Sakhalin Oblast

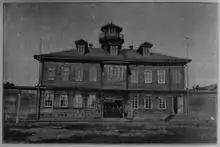
Aleksandrovskaya Prison in Alexandrovsk-Sakhalinsky in 1903

Sakhalin Oblast is a federal subject of Russia (an oblast) comprising the island of Sakhalin and the Kuril Islands in the Russian Far East. The oblast has an area of . Its administrative center and largest city is Yuzhno-Sakhalinsk. As of the 2021 Census, the oblast has a population of 466,609.